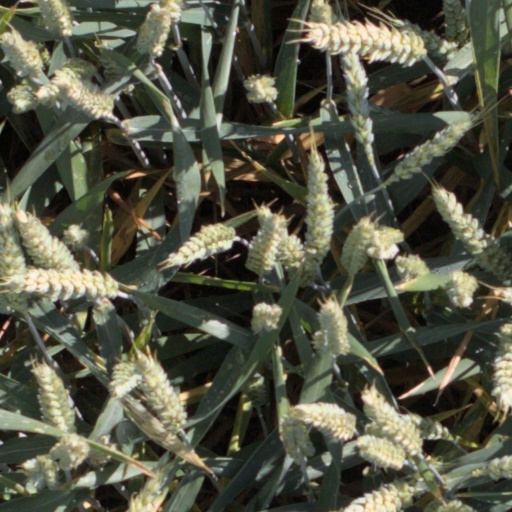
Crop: wheat